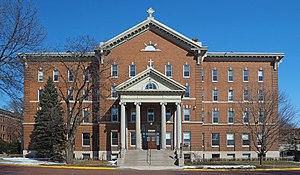
L'université Sainte-Catherine est une université privée américaine située à Saint Paul dans le Minnesota.